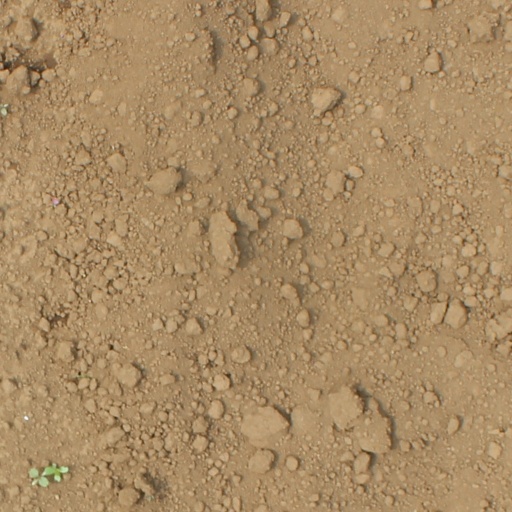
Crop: soybean